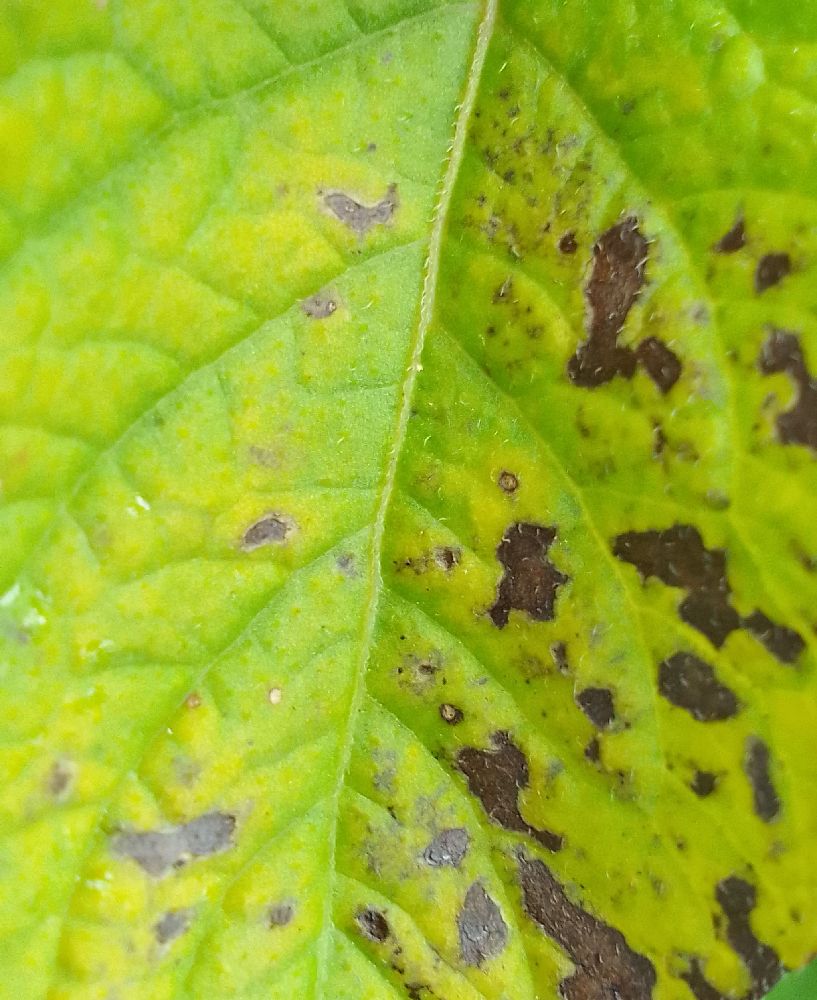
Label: Early blight